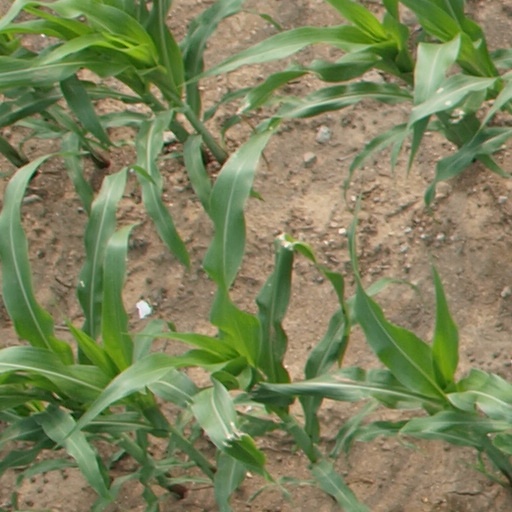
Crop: maize; corn